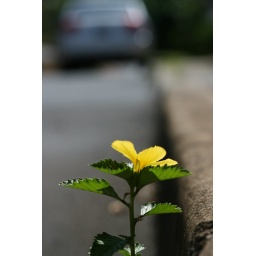
This flower wanted to go for a ride with that car in the background....No such luck.